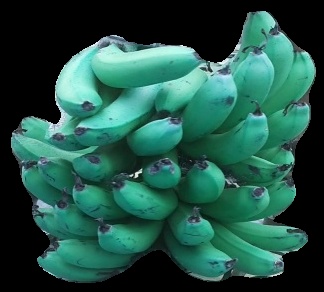
Variety: pachbale
Grade: grade3